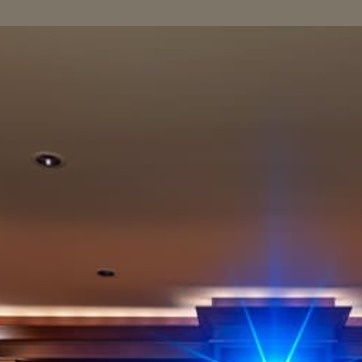
Material: painted